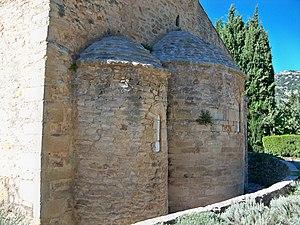
Chapelle de la Madeleine à Bédoin (84)